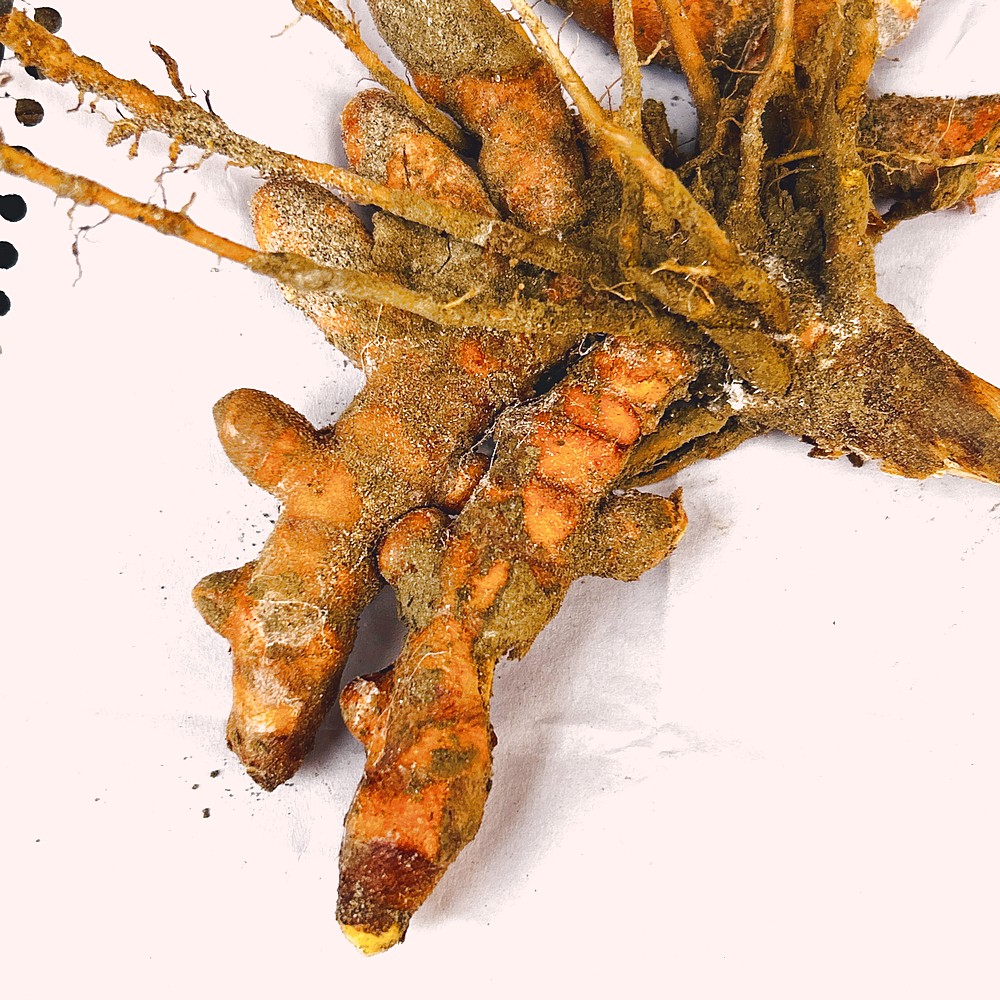
Label: Rhizome Healthy Root